Komm, Gott Schöpfer, Heiliger Geist

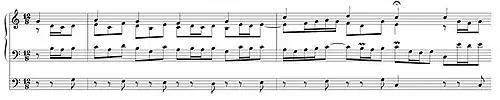
Beginning of BWV 631

Johann Sebastian Bach used the hymn tune Zahn 295 several times, for example setting it as the four-part chorale BWV 370. He also made organ settings for chorale preludes including BWV 631 from the "Orgelbüchlein" and BWV 667 from the "Great Eighteen Chorale Preludes". Arnold Schönberg arranged the latter chorale for large orchestra in 1922.